Lucie Šafářová

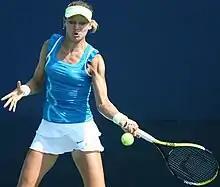
Šafářová at the 2010 US Open

At the Porsche Tennis Grand Prix, Šafářová upset world No. 2 and top-seed, Caroline Wozniacki, in the second round. She then fell in three sets to qualifier Anna Lapushchenkova in the quarterfinals. At the Italian Open, she upset world No. 9, Agnieszka Radwańska, in the third round, but lost to eventual champion Martínez Sánchez, in straight sets in the quarterfinals. At the Madrid Open, she upset world No. 12 Maria Sharapova in the first round. She then defeated Olga Govortsova and Alexandra Dulgheru to advance to the quarterfinals, where she beat world No. 18 Nadia Petrova. She retired due to a thigh injury while trailing Aravane Rezaï by a set in the semifinals. At the French Open, she was seeded 24th. She defeated Jelena Dokić in the first round, but was defeated by Polona Hercog in the second round. The French Open would be her best singles result at a Grand Slam in 2010 as she lost in the first round at both Wimbledon and the US Open.